Miguel I of Portugal

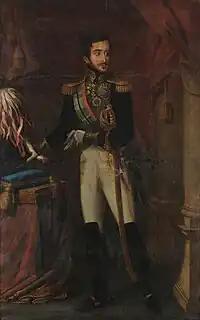
Miguel I around age 26, 1828

While in Vienna, he was a guest and friend of the Prince Metternich.